Last Forever

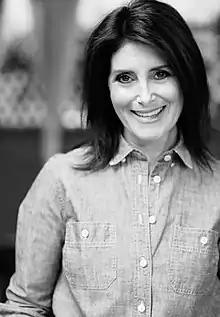
Pamela Fryman directed the episode.

According to tweets from Alyson Hannigan, approximately 18 minutes of the original episode had to be cut to fit the broadcast time. One cut sequence features Marshall paying Lily regarding a bet on whether Ted and Robin end up together, first referenced in the episode "No Pressure" (2012). Other cut scenes feature Robin, wearing her Robin Sparkles jeans jacket over her wedding dress, singing "Let's Go to the Mall" (2007) with the Mother's band at the wedding reception, as well as a montage showing Tracy's funeral.